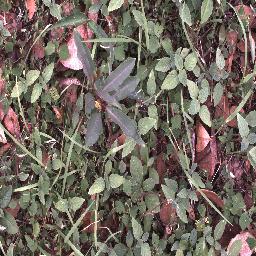
Label: rubber_vine